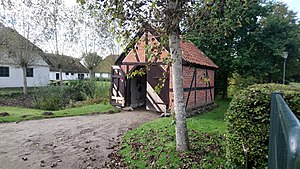
Frilandsmuseet i Maribo / Bygninger / Sprøjtehuset
Sprøjtehuset til museet i 1937.
Kom til museet i 1937.
Frilandsmuseet i Maribo er et frilandsmuseum i Maribo på Lolland. Museet er en del af Museum Lolland-Falster og er Danmarks tredjeældste frilandsmuseum. Der er 13 huse genopført på museet. De er fra slutningen af 1600-tallet til begyndelsen af 1900-tallet. Bygningerne har haft forskellige funktioner som gård, smedje, rebslageri, skolestue og sprøjtehus. Der er anlagt forskellige haver som rosenhave, nyttehave og en have med lægeplanter.